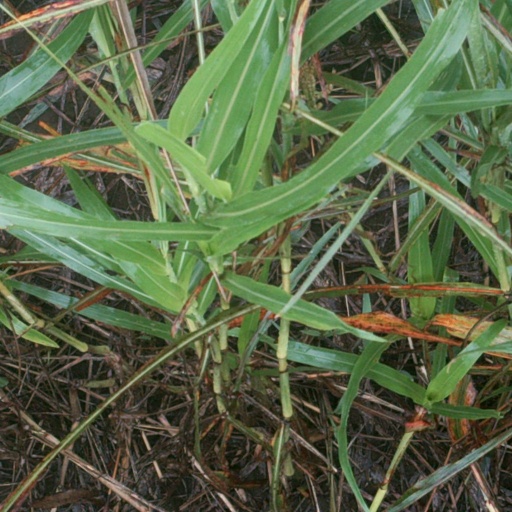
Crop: sorghum